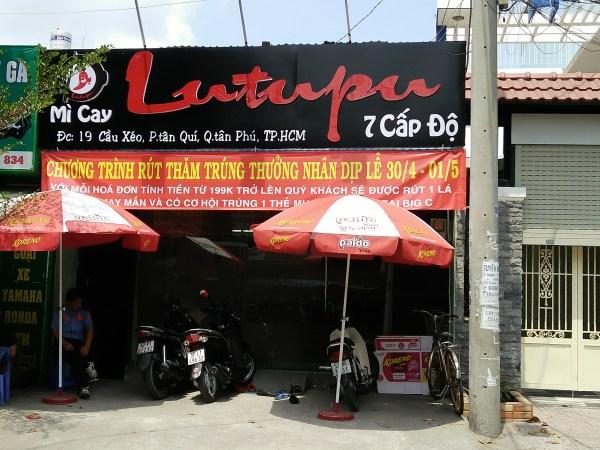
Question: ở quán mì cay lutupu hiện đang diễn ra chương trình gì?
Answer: chương trình rút thăm trúng thưởng nhân dịp lễ 30 tháng 4 và 1 tháng 5